Episcopal Church of the Redeemer (Avon Park, Florida)

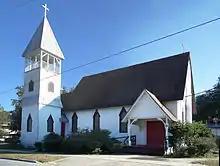
The historic first church building, built in 1894.

The former church building of Episcopal Church of the Redeemer, built in 1894, is an historic Carpenter Gothic church located at 20 East Pleasant Street in Avon Park, Florida, United States. In 1989, it was listed in "A Guide to Florida's Historic Architecture", published by the University of Florida Press.